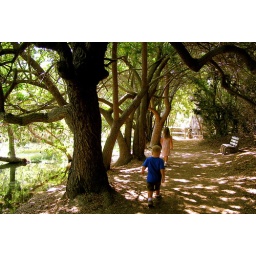
El Dorado Nature Center: Avery &amp;amp; Zack in a corridor of trees